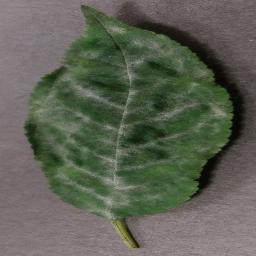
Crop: cherry
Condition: (including_sour)_powdery_mildew